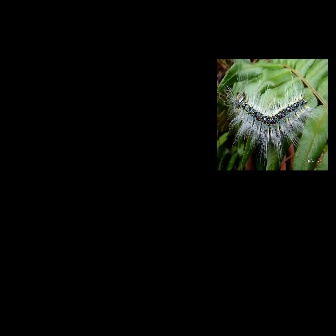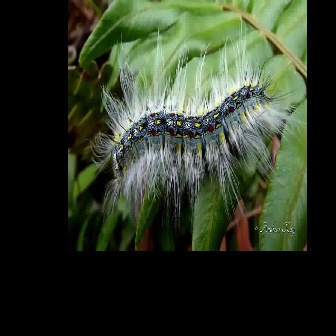
  Please identify the target specified by the bounding box [217,65,322,170] in the first image and locate it in the second image. Return the coordinates in [x_min,y_min,x_max,y_max] format.
Answer: [83,15,306,239]